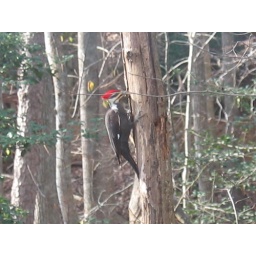
Cool dude in the red and black feathers.